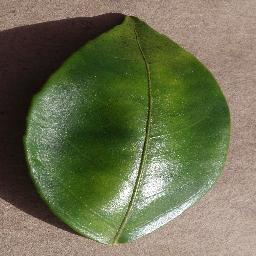
Label: Orange___Haunglongbing_(Citrus_greening)